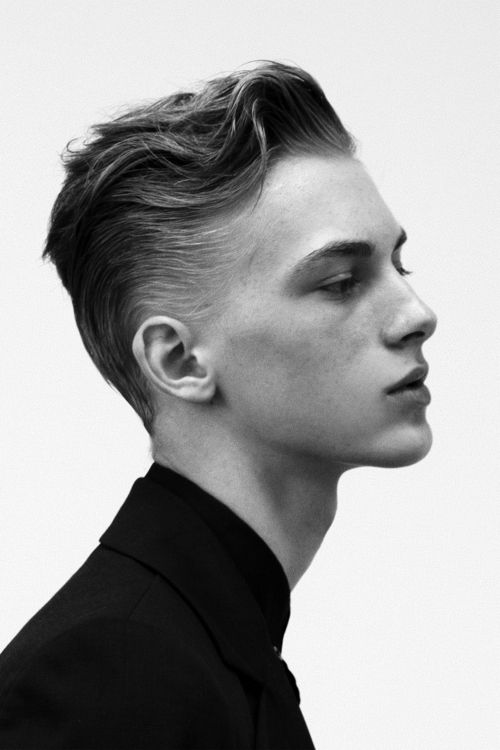
Label: Colored